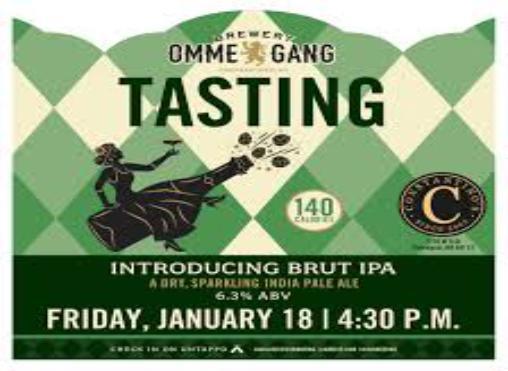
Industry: Food